House of Commons of England

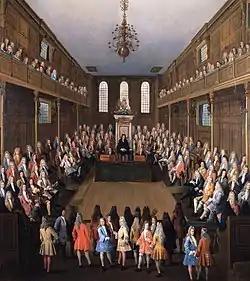
"Interior of the House of Commons In Session" by Peter Tillemans,

The Parliament of England developed from the Magnum Concilium that advised the English monarch in medieval times. This royal council, meeting for short periods, included ecclesiastics, noblemen, and representatives of the counties (known as "knights of the shire"). The chief duty of the council was to approve taxes proposed by the Crown. In many cases, however, the council demanded the redress of the people's grievances before proceeding to vote on taxation. Thus, it developed legislative powers.